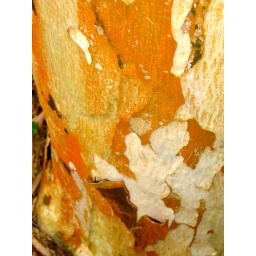
Koala bear bear favourite. Again, this tree was brought in by the Australians during the pre WWII days.